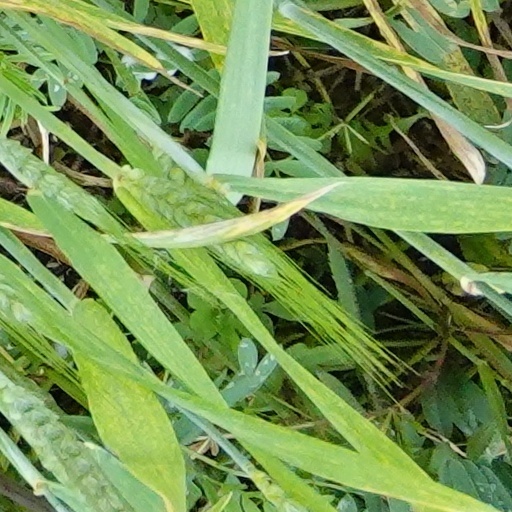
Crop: wheat